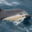
Label: dolphin